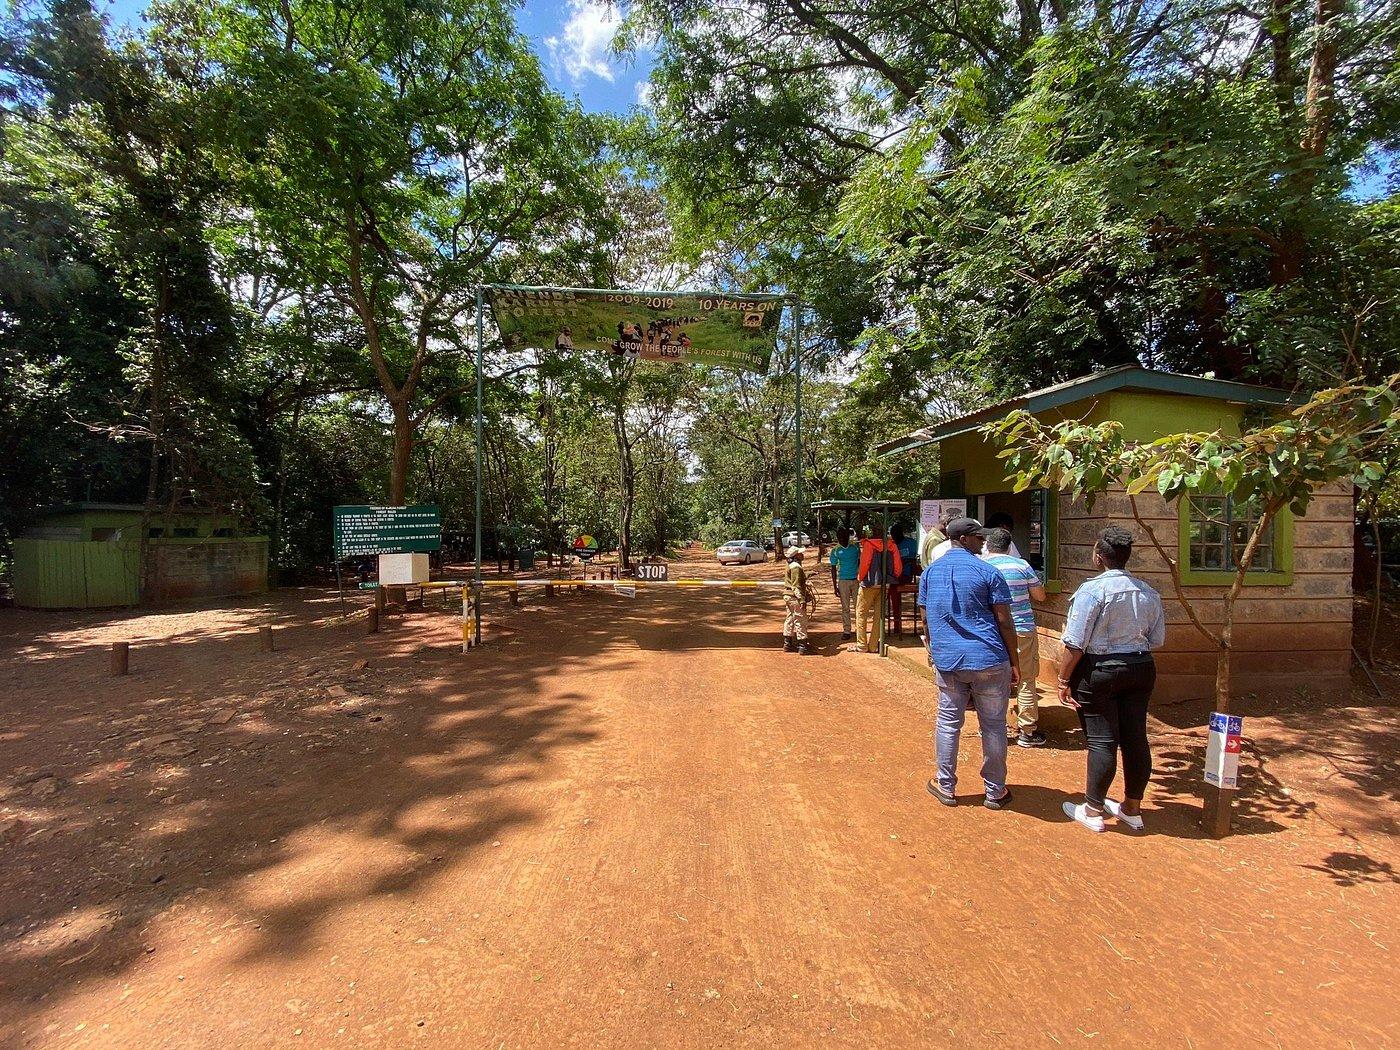
Nyama zilizochomwa au udufi zikiwa zimepangwa kwenye vijiti zikiambatana na wali mweupe, limau na mchuzi likionekana kuwa mlo baharini.